Diacetyl reductase ((S)-acetoin forming)

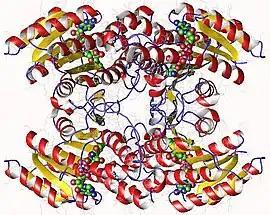

Diacetyl reductase ((S)-acetoin forming) ("(S)-acetoin dehydrogenase") is an enzyme with systematic name "(S)-acetoin:NAD oxidoreductase". This enzyme catalyses the following chemical reaction